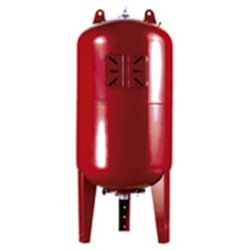
MODULO VAREM ALTA PRES. 20LT V. 16BAR 1'
Brand: Hydrensa
Category: Hardware > Plumbing > Water Dispensing & Filtration > Water Dispensers